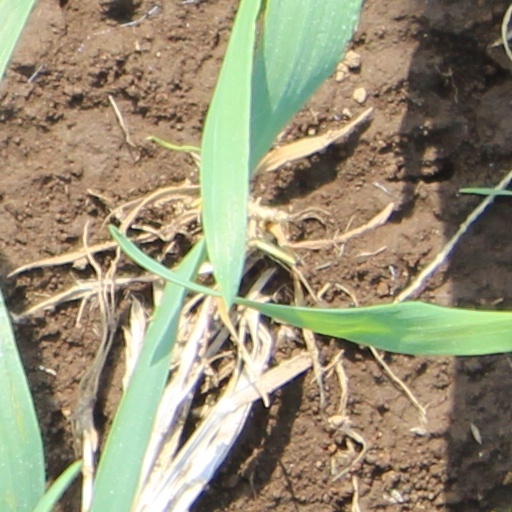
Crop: wheat